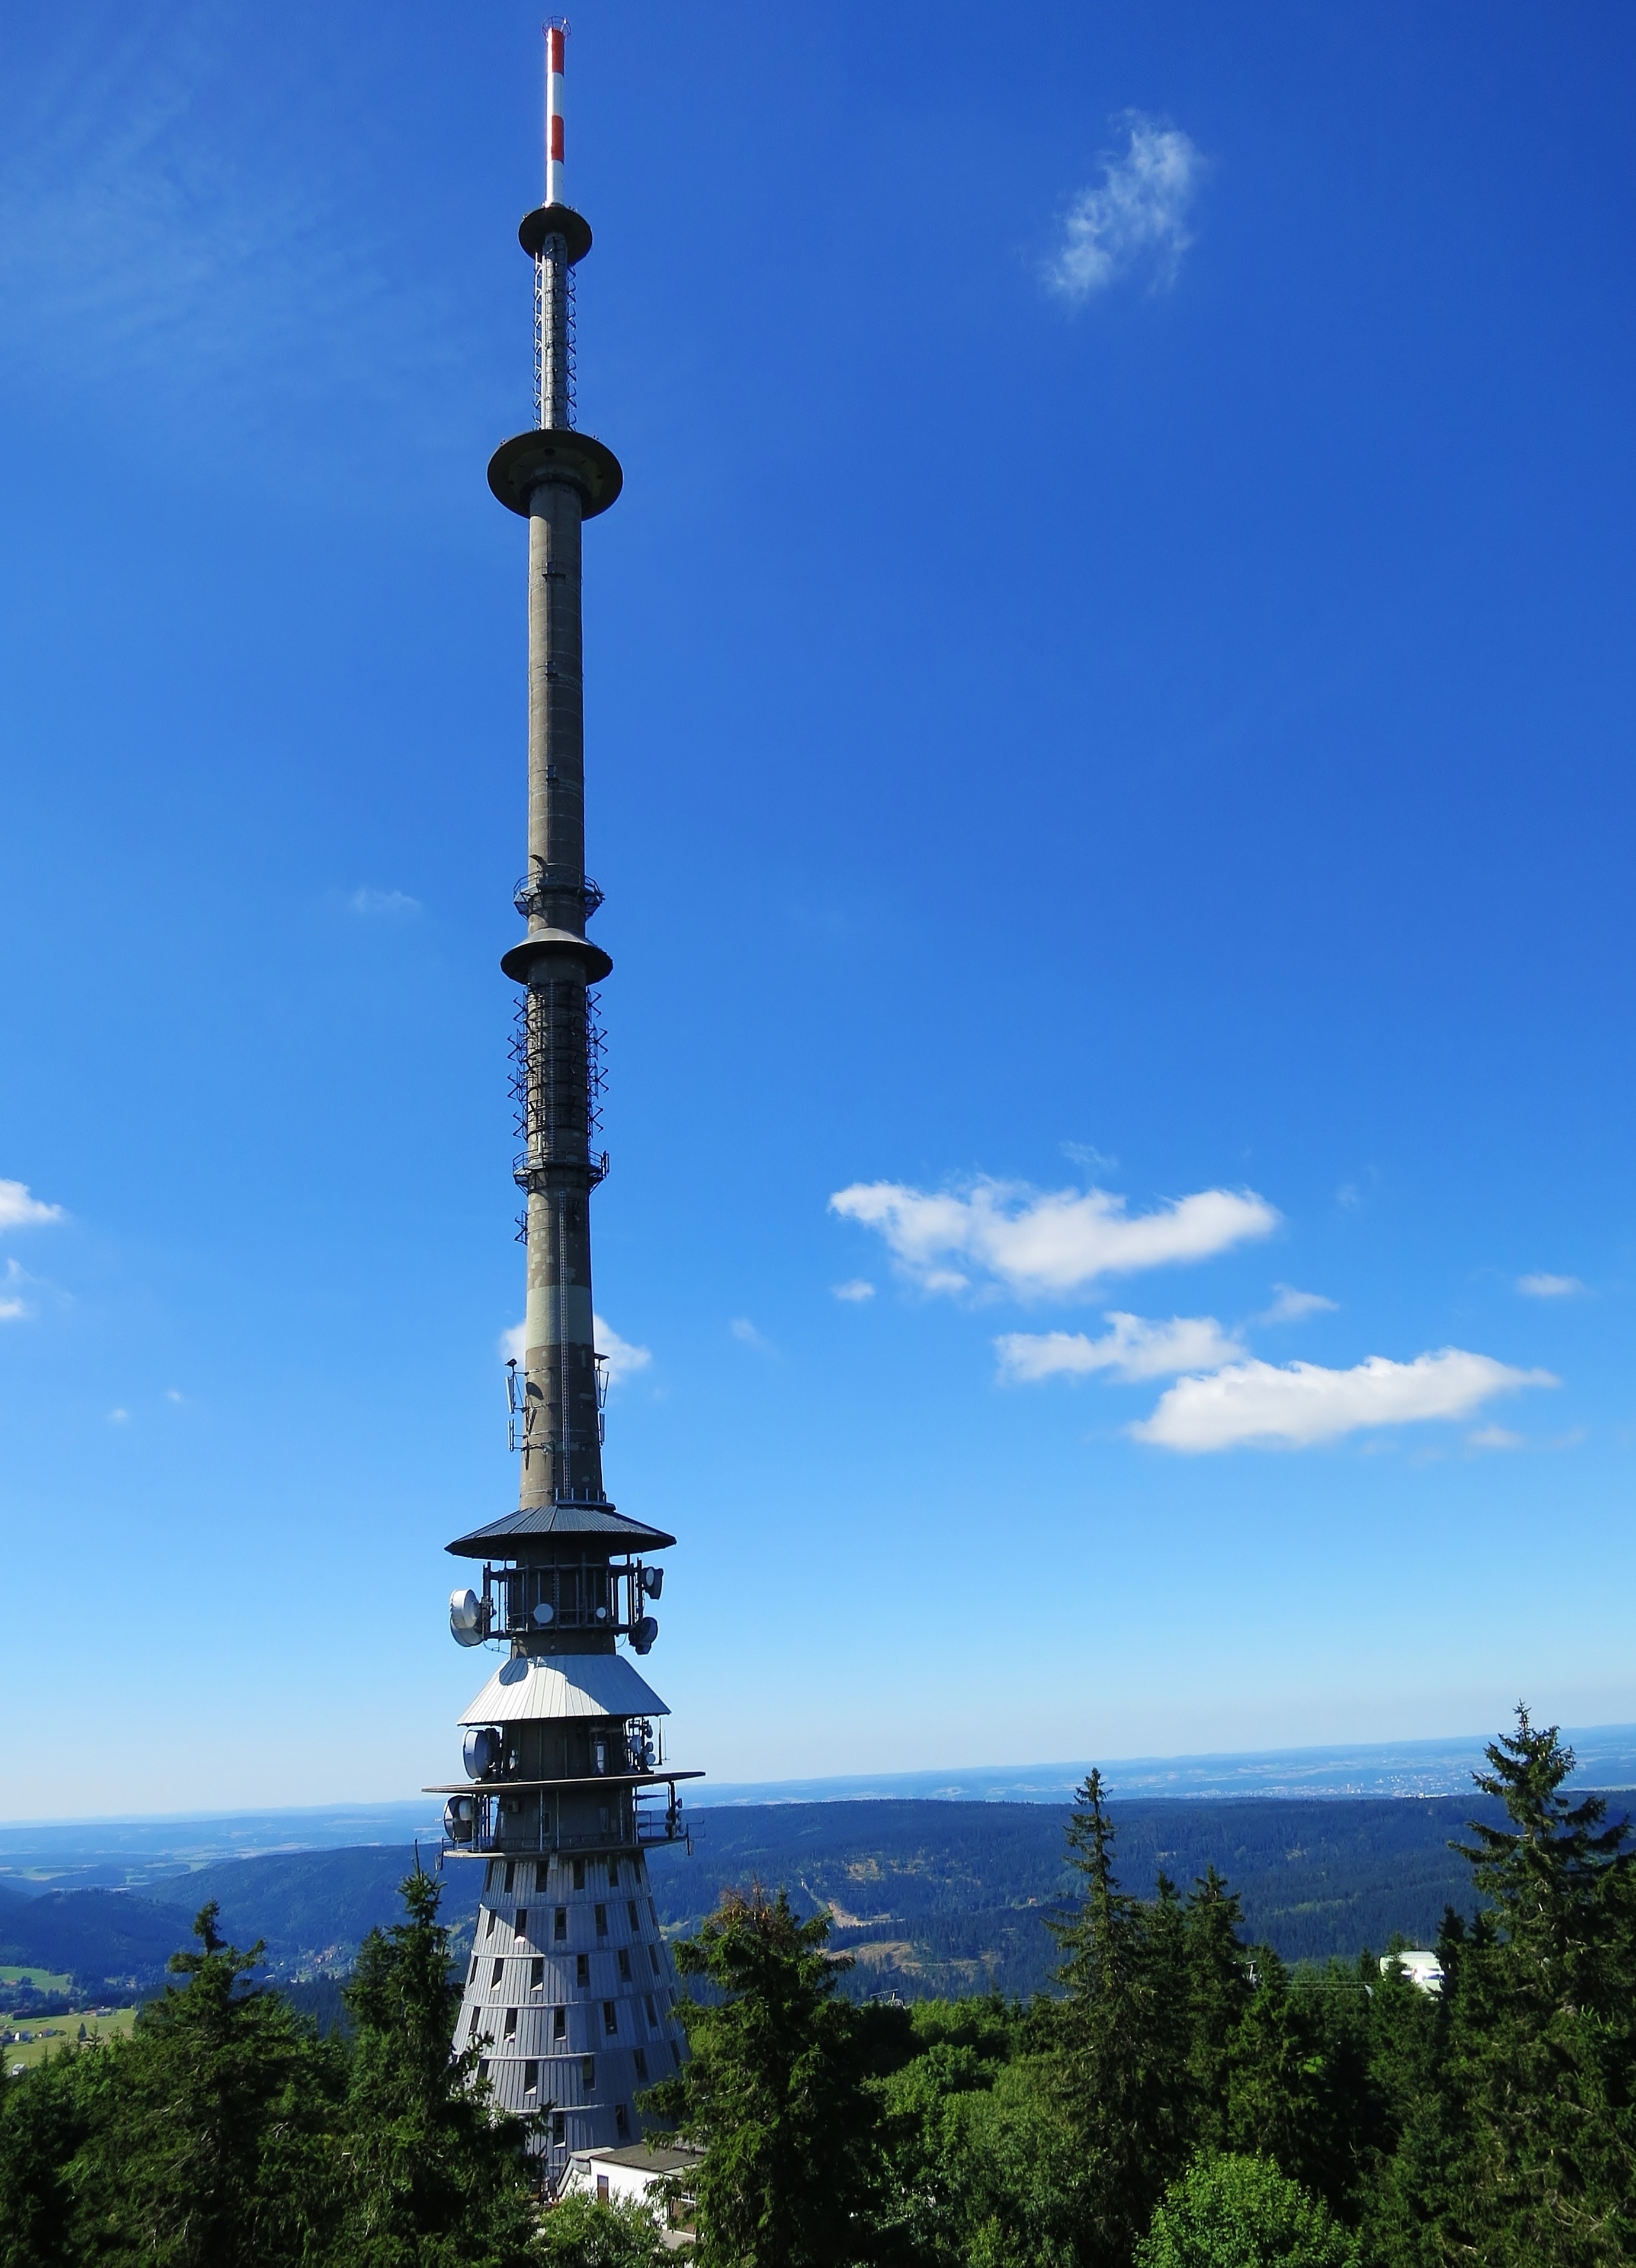
landscape, cloud, sky, tower, mast, landmark, blue, street light, lighting, spire, steeple, vision, viewpoint, radio tower, transmission tower, fichtelgebirge, ox head